Water sachet

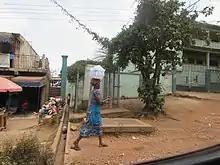
A sachet water seller in Ghana

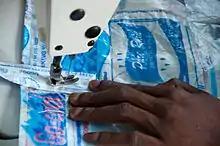
Upcycling of water sachets by the non-profit Trashy Bags into reusable shopping bags in Ghana.

Sachet water is common through Ghana. A 2012 review of sachet use in Ghana found sachet water ubiquitous especially in poorer communities. Sachets were typically 500 ml polyethylene bags, and heat sealed at each end. Sachet water delivery is part of a larger trend in delivery by private water vendors from municipal taps.